Olivia Wilde

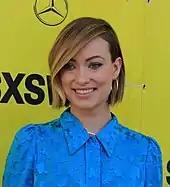
Wilde during the red carpet premiere of "A Vigilante" at SXSW 2018

In 2013, Wilde wrote an article called the, "Do's and Don'ts of Turning 30," which was published in "Glamour Magazine". She starred in and executive produced "Drinking Buddies" (2013). She had a supporting role as Jane, a magician's assistant, in "The Incredible Burt Wonderstone" (2013). She also played Suzy Miller in the biographical drama "Rush" (2013), about James Hunt and Niki Lauda, and had a starring role in the film "Her" (2013), which was lauded by critics, and received accolades from the Academy Awards and Golden Globe Awards. She has served as executive producer for other documentary short films: "The Rider and the Storm" (2013), about Timmy Brennan, a New York ironworker from Breezy Point, Queens who lost everything he owned when Hurricane Sandy hit and "Body Team 12" (2015), which follows the team tasked with collecting the dead at the height of the Ebola outbreak. The film went on to win Best Documentary Short at the 2015 Tribeca Film Festival, and was nominated for the Academy Award for Best Documentary (Short Subject) at the 88th Academy Awards.